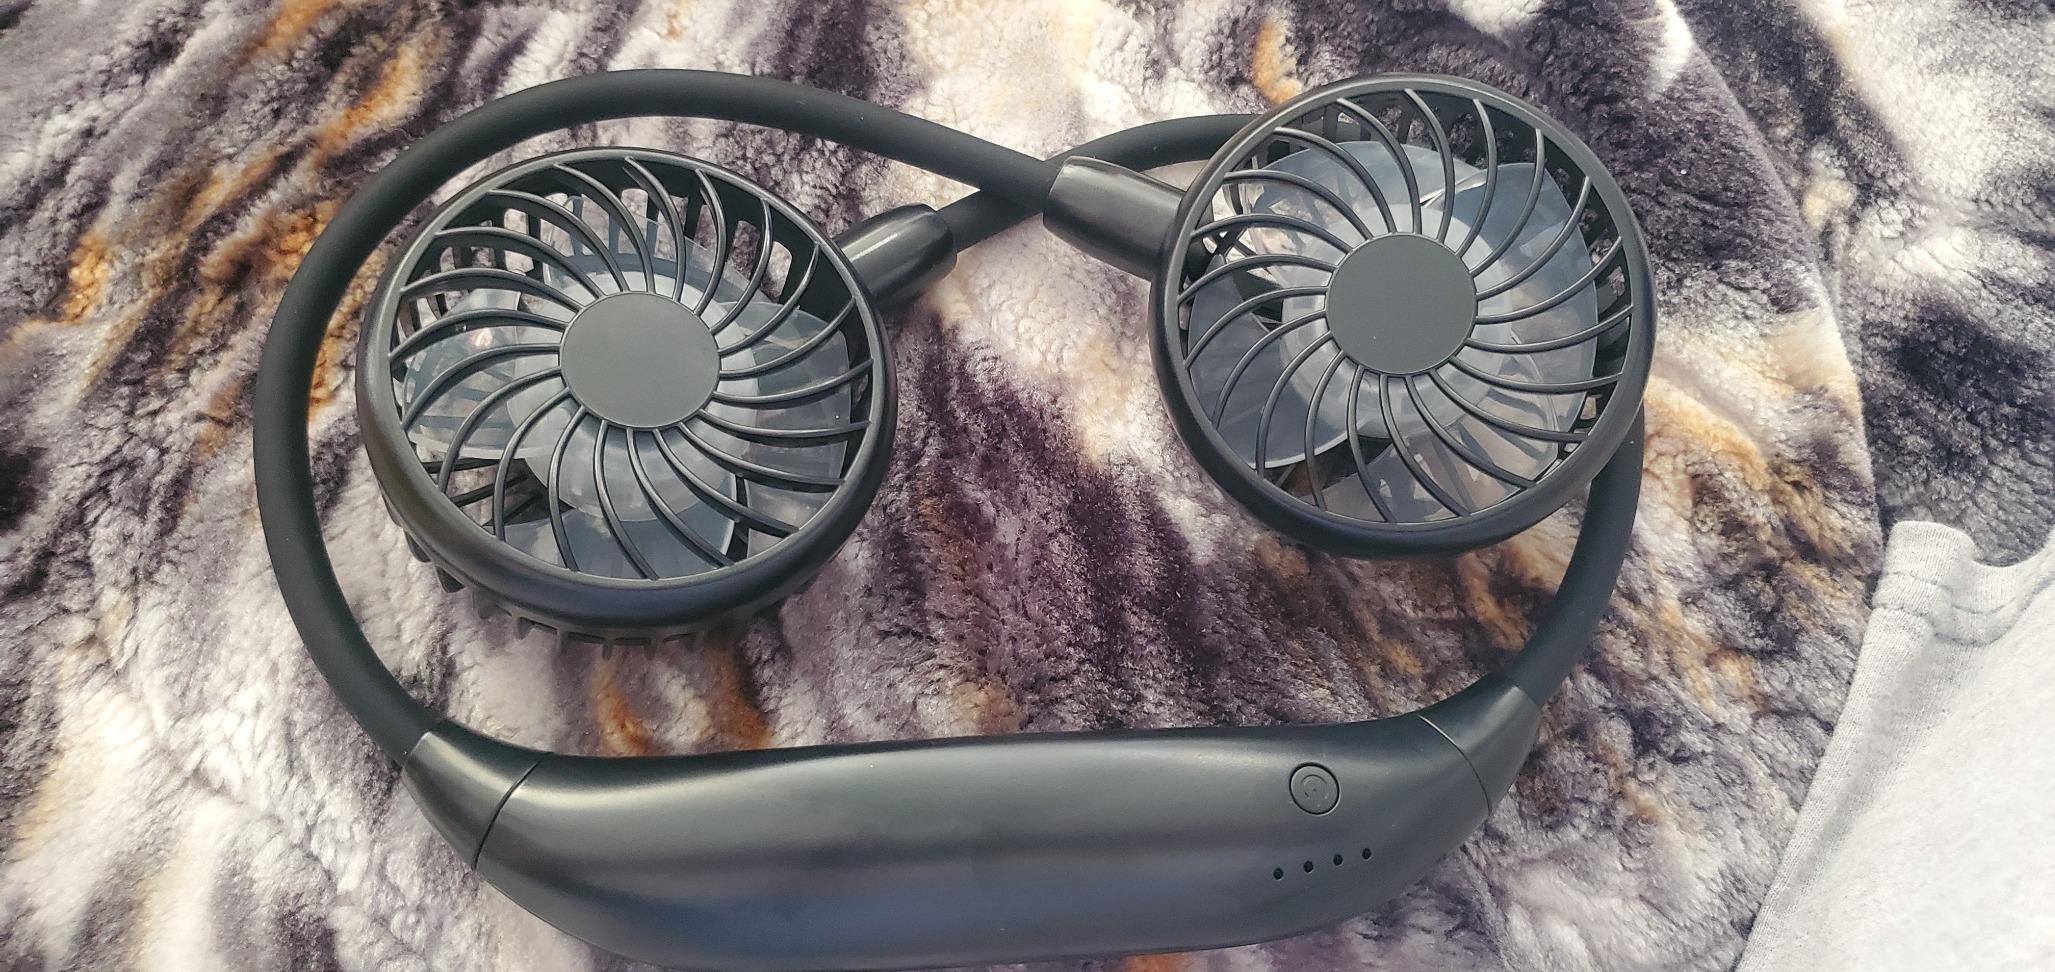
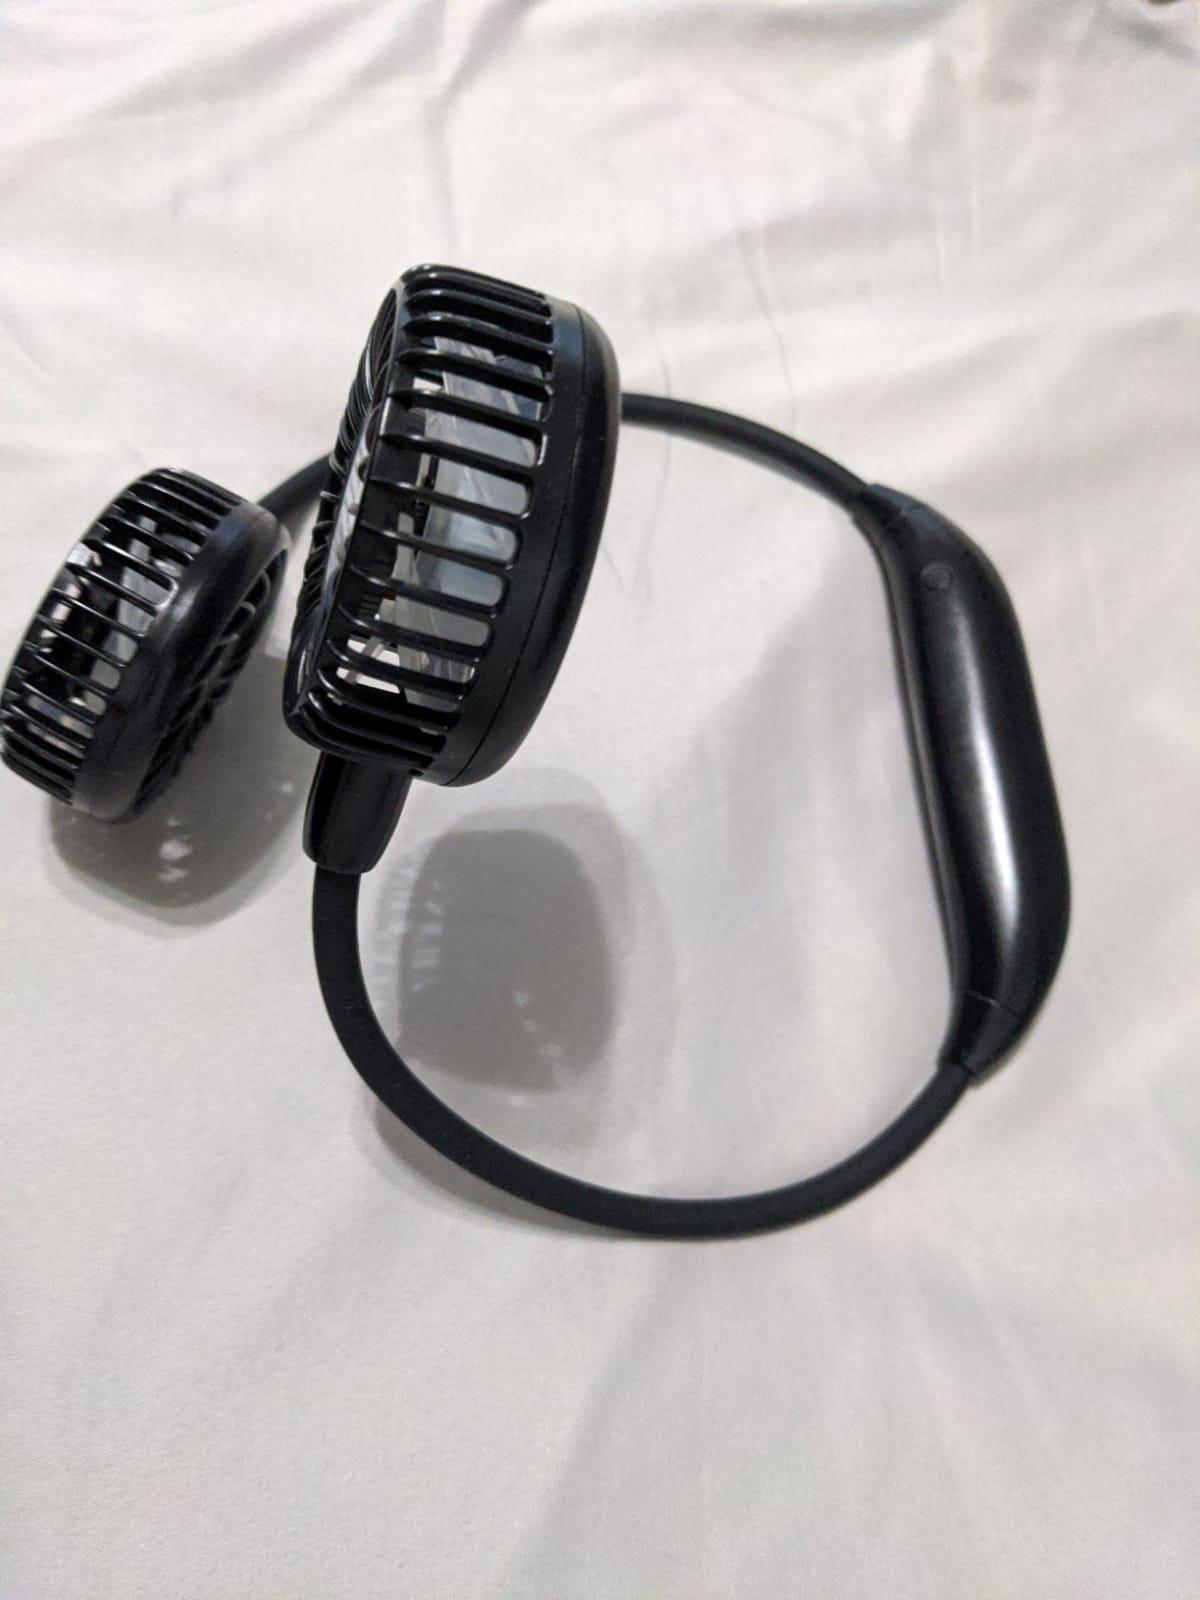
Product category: fan
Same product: yes